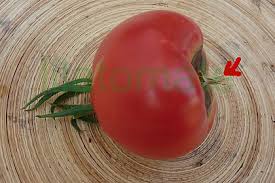
Waste category: biological